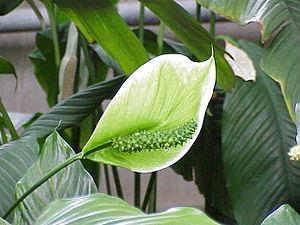
Spathiphyllum est un genre de plantes originaire d'Amérique du sud. Certaines espèces sont appelées « fleurs de Lune ».